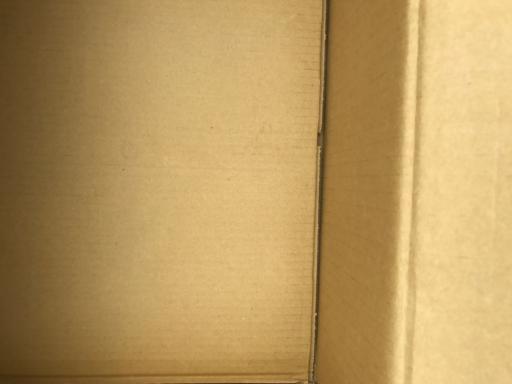
Label: cardboard